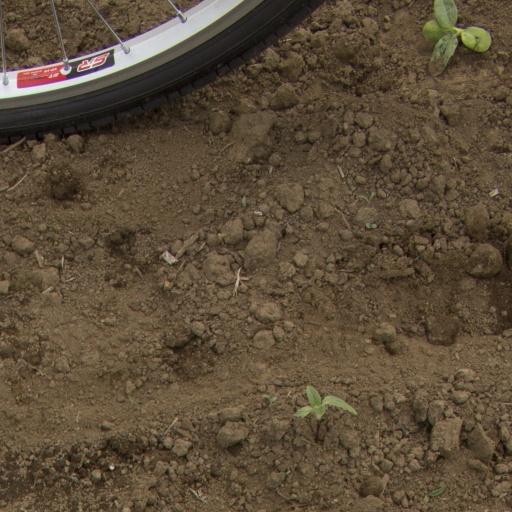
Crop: Jerusalem artichoke